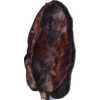
Label: carambola